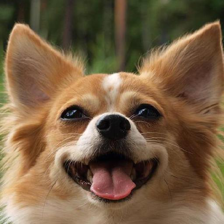
Label: animals